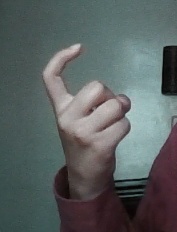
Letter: ra